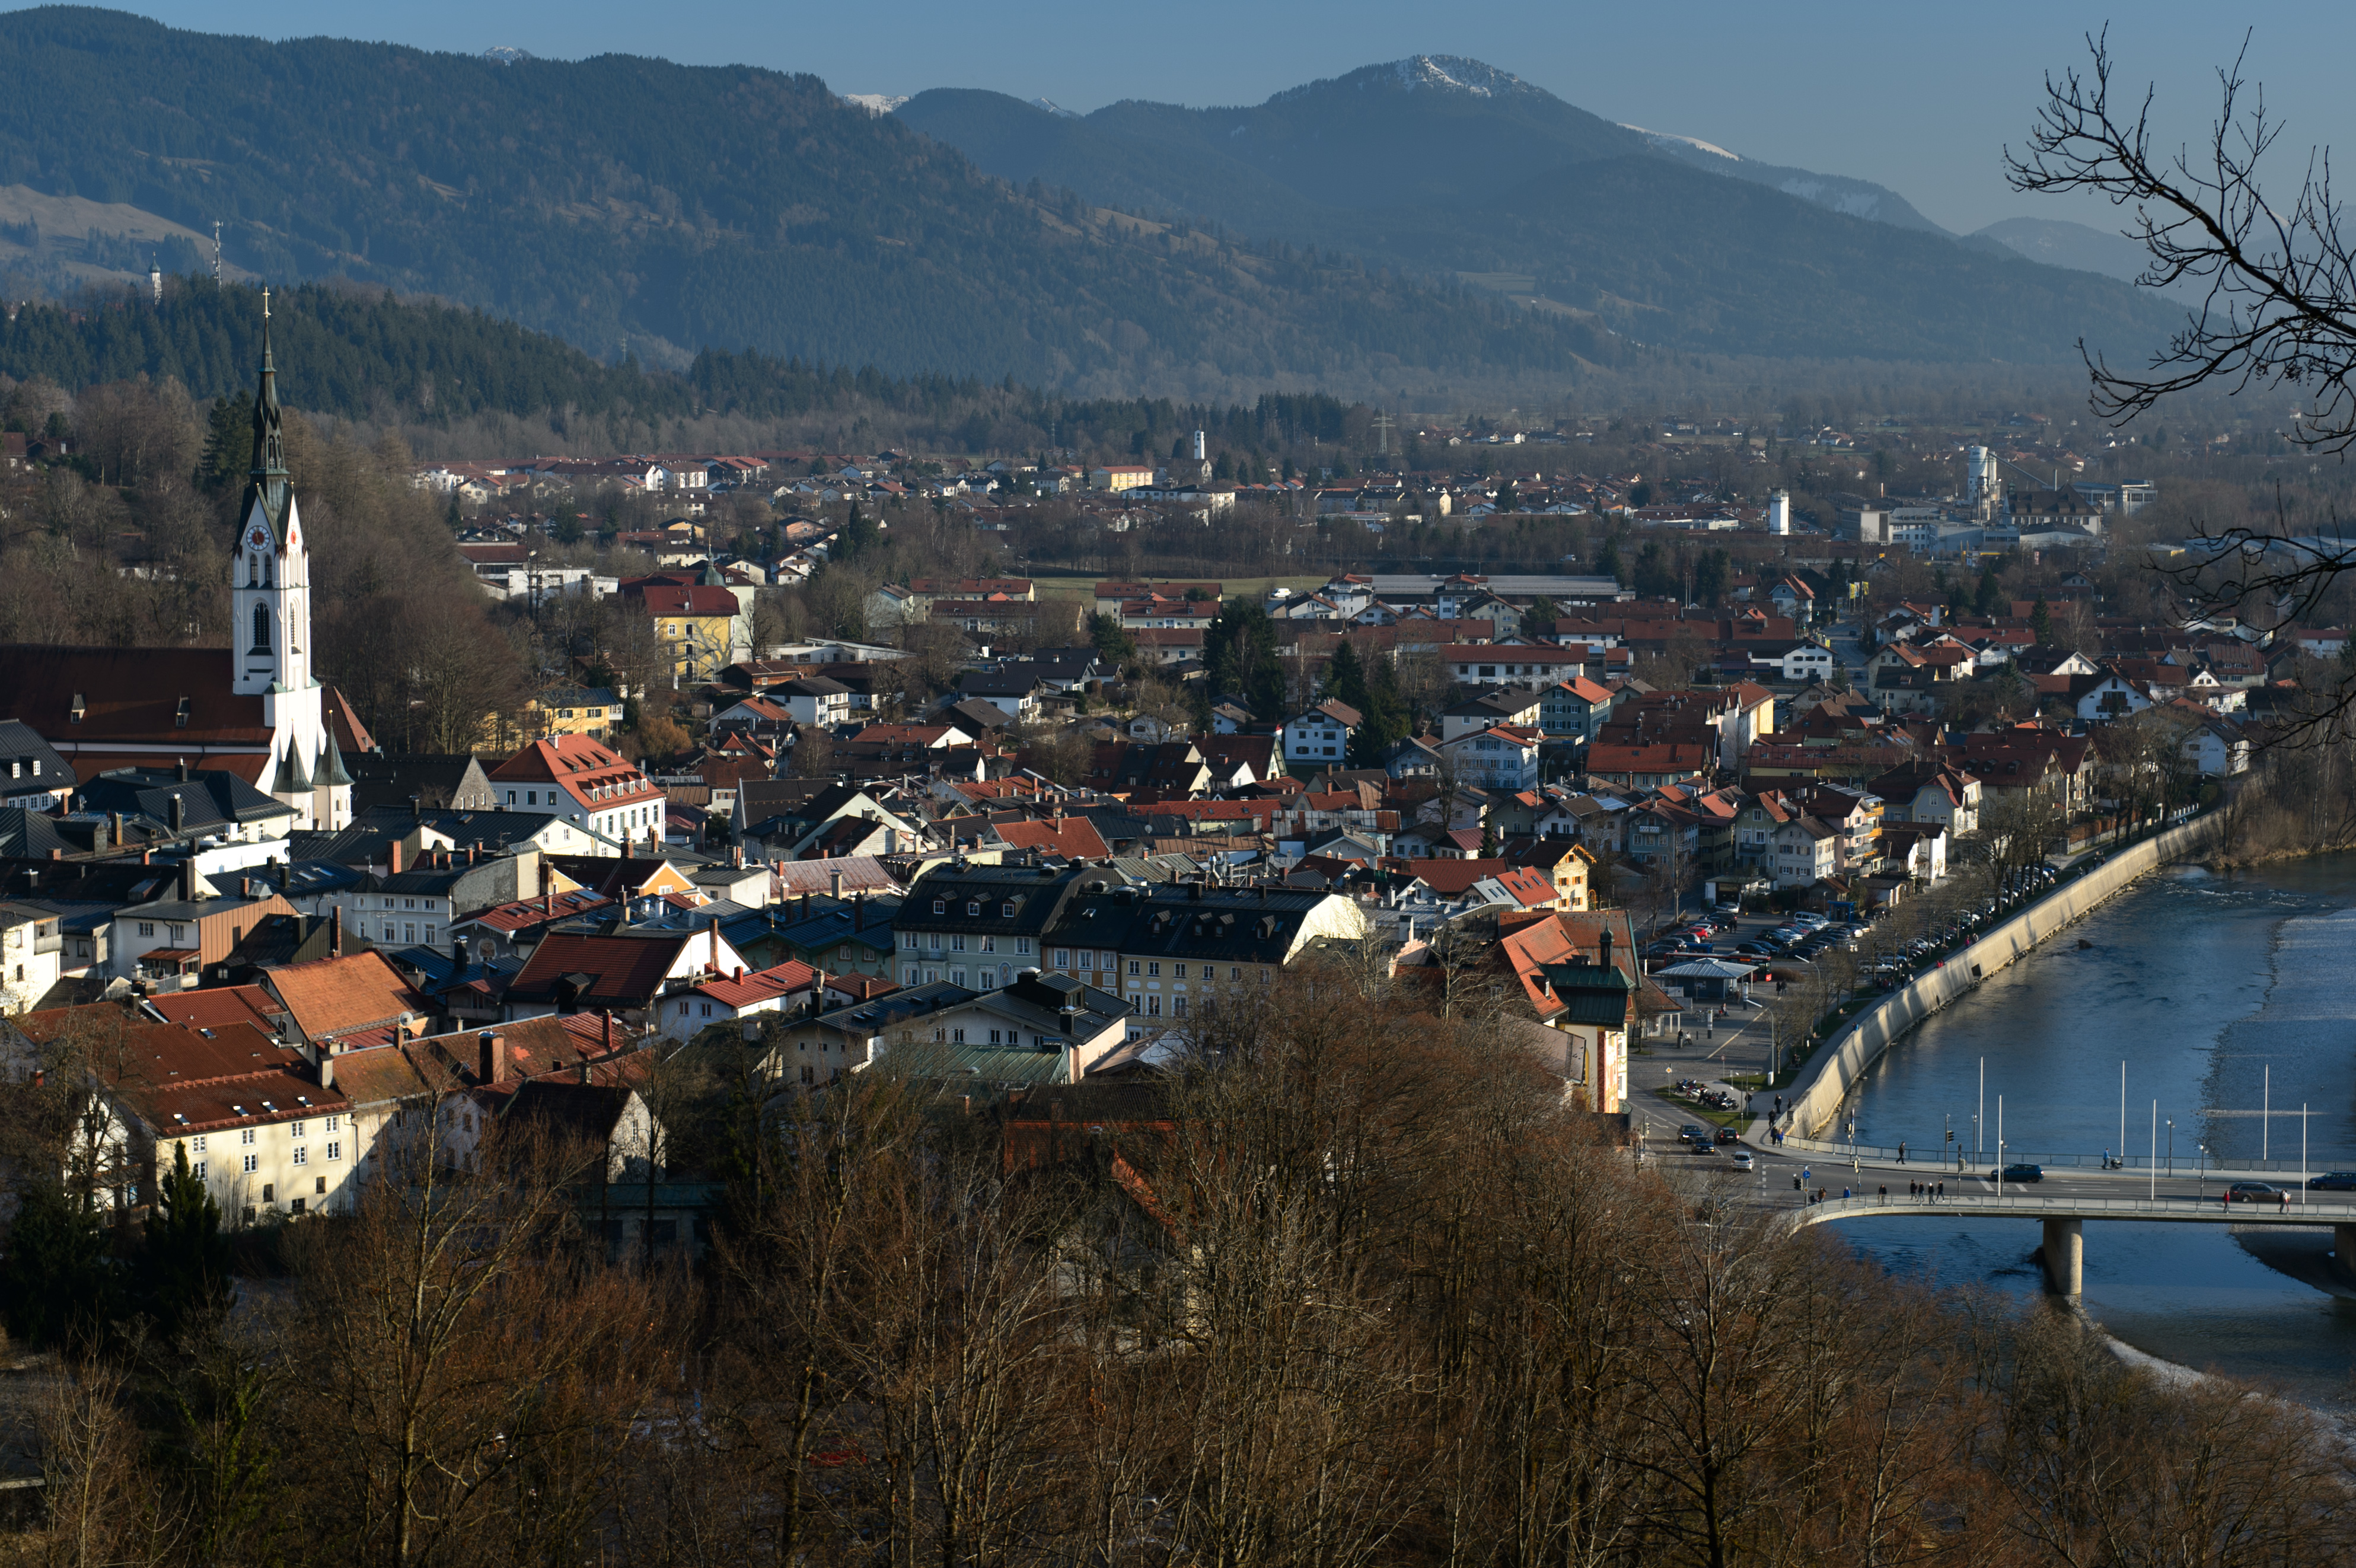
landscape, sea, coast, mountain, snow, winter, skyline, town, city, river, cityscape, panorama, evening, reflection, nikon, nikond4, d4, badtlz, aerial photography, urban area, human settlement, atmosphere of earth